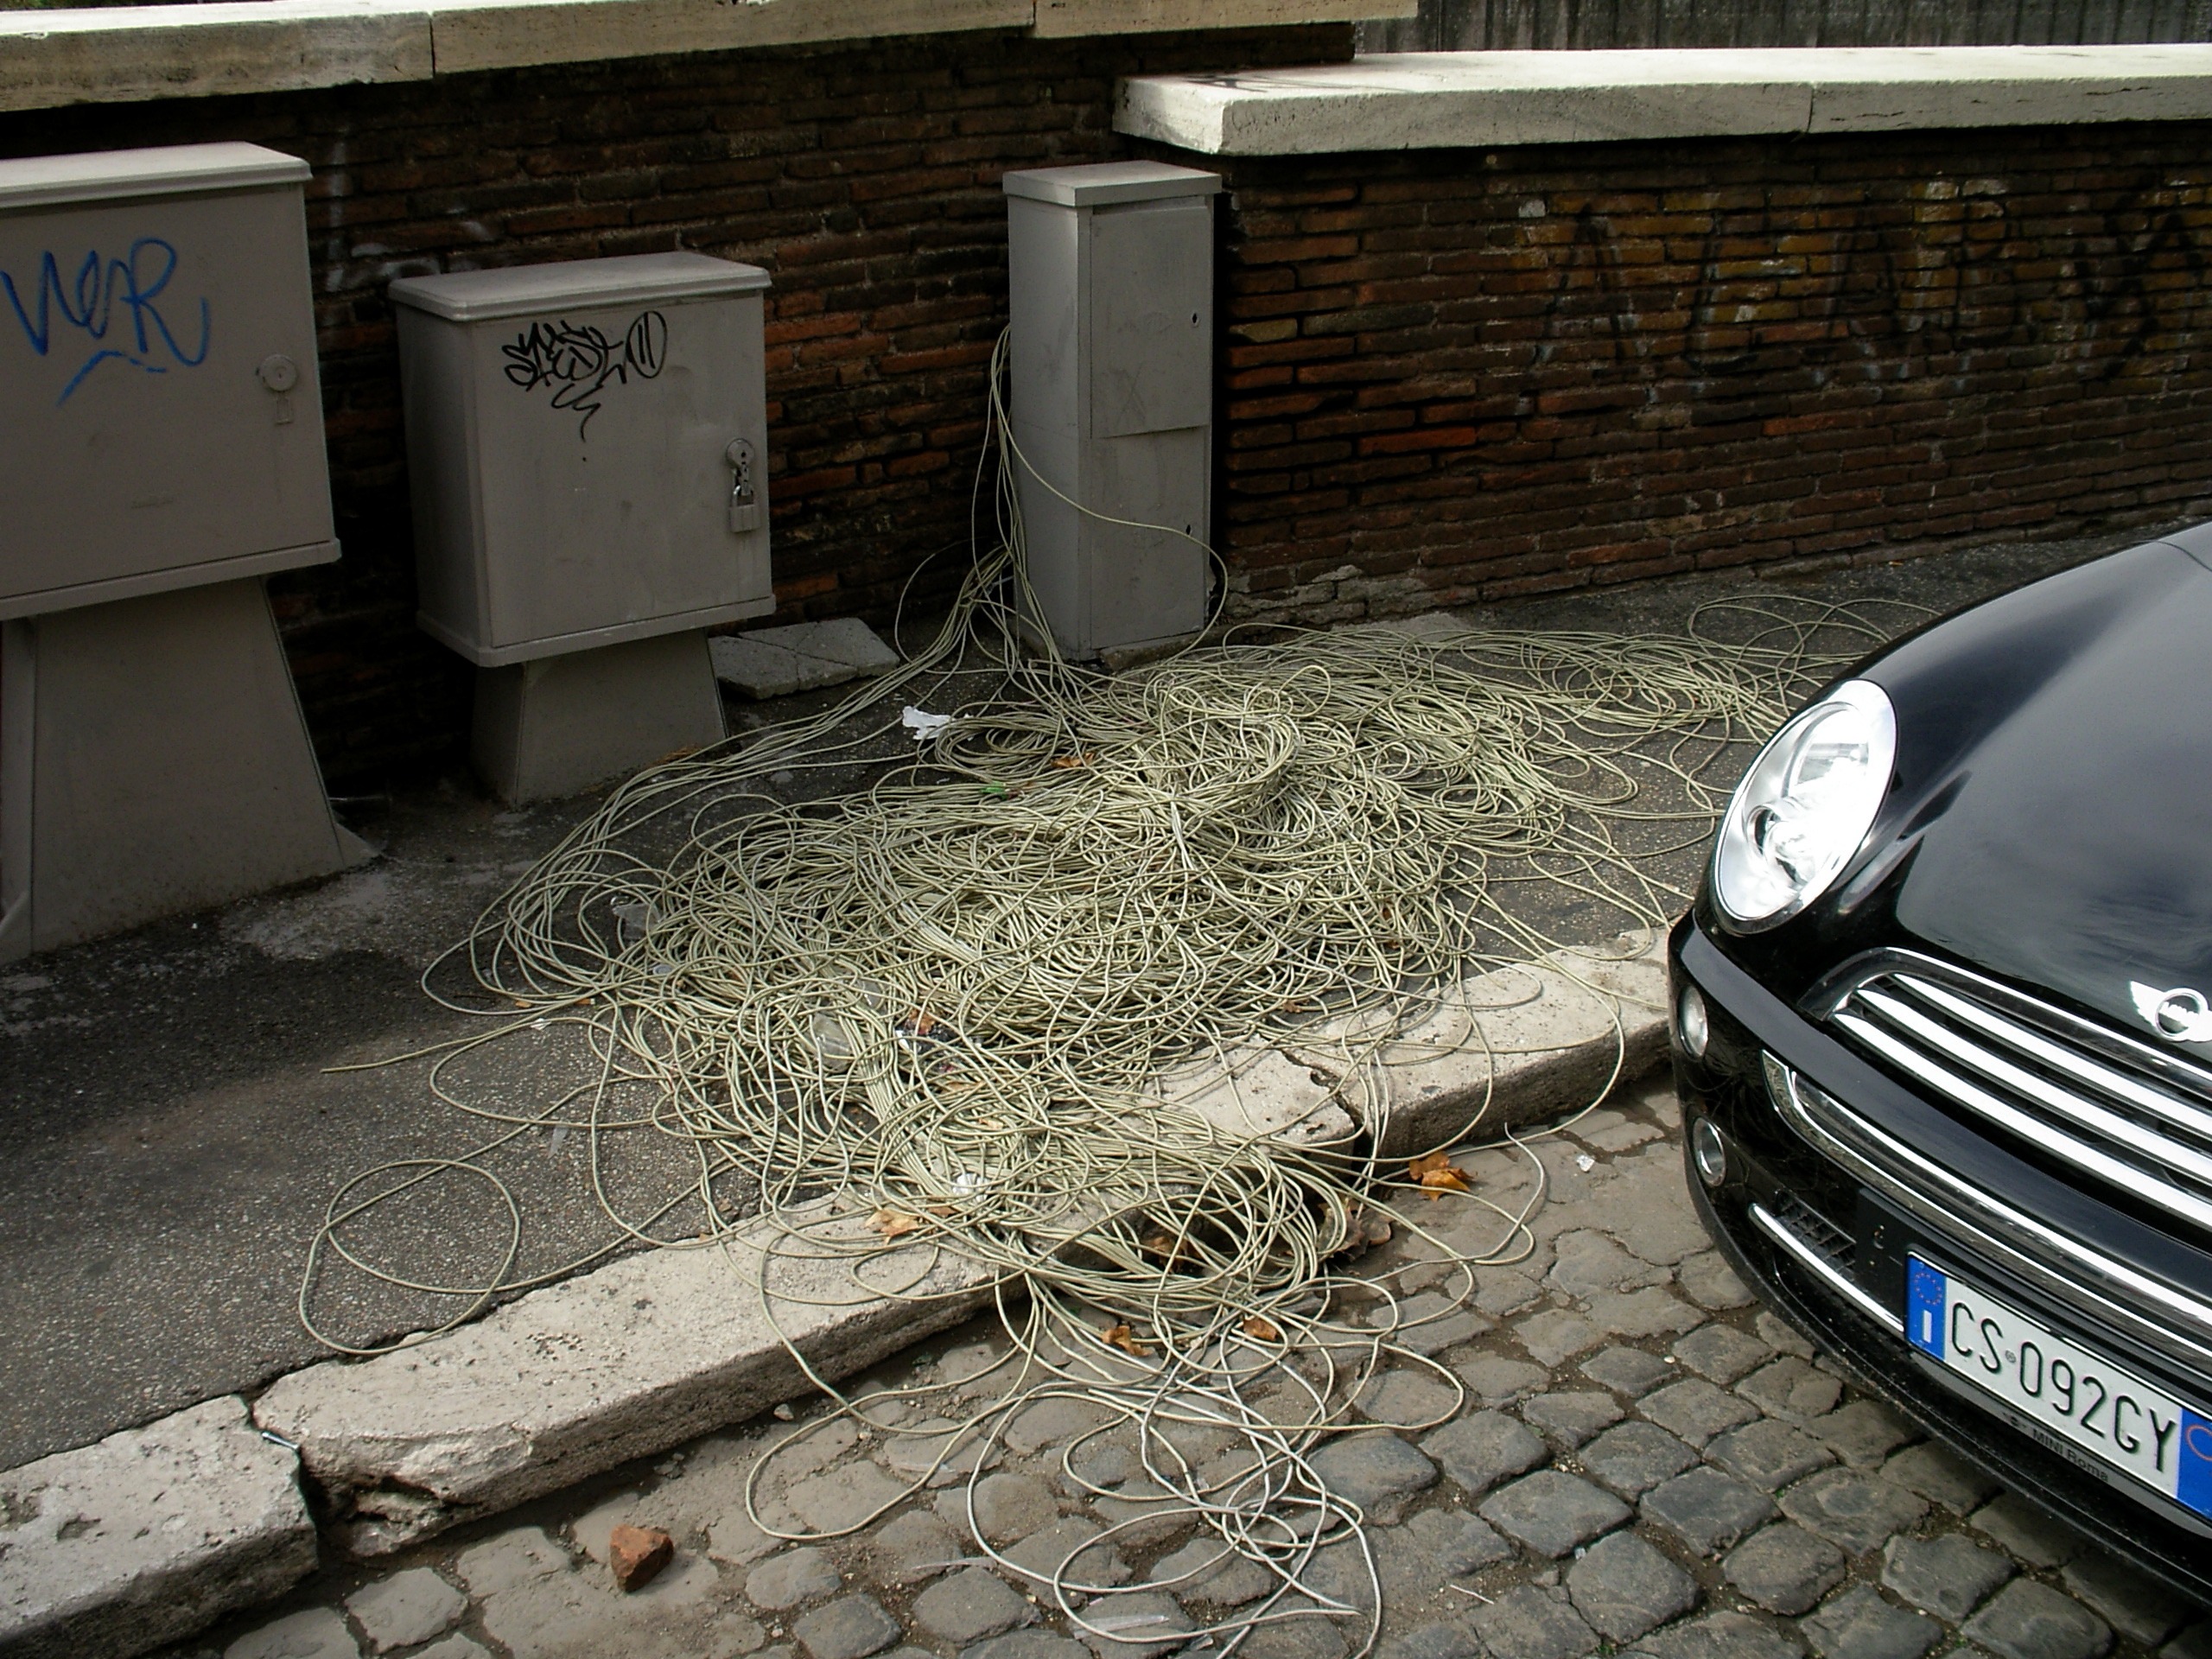
car, vehicle, italy, rome, automobile make, automotive exterior, cable salad, telephone cable, telecom italia, roman relations